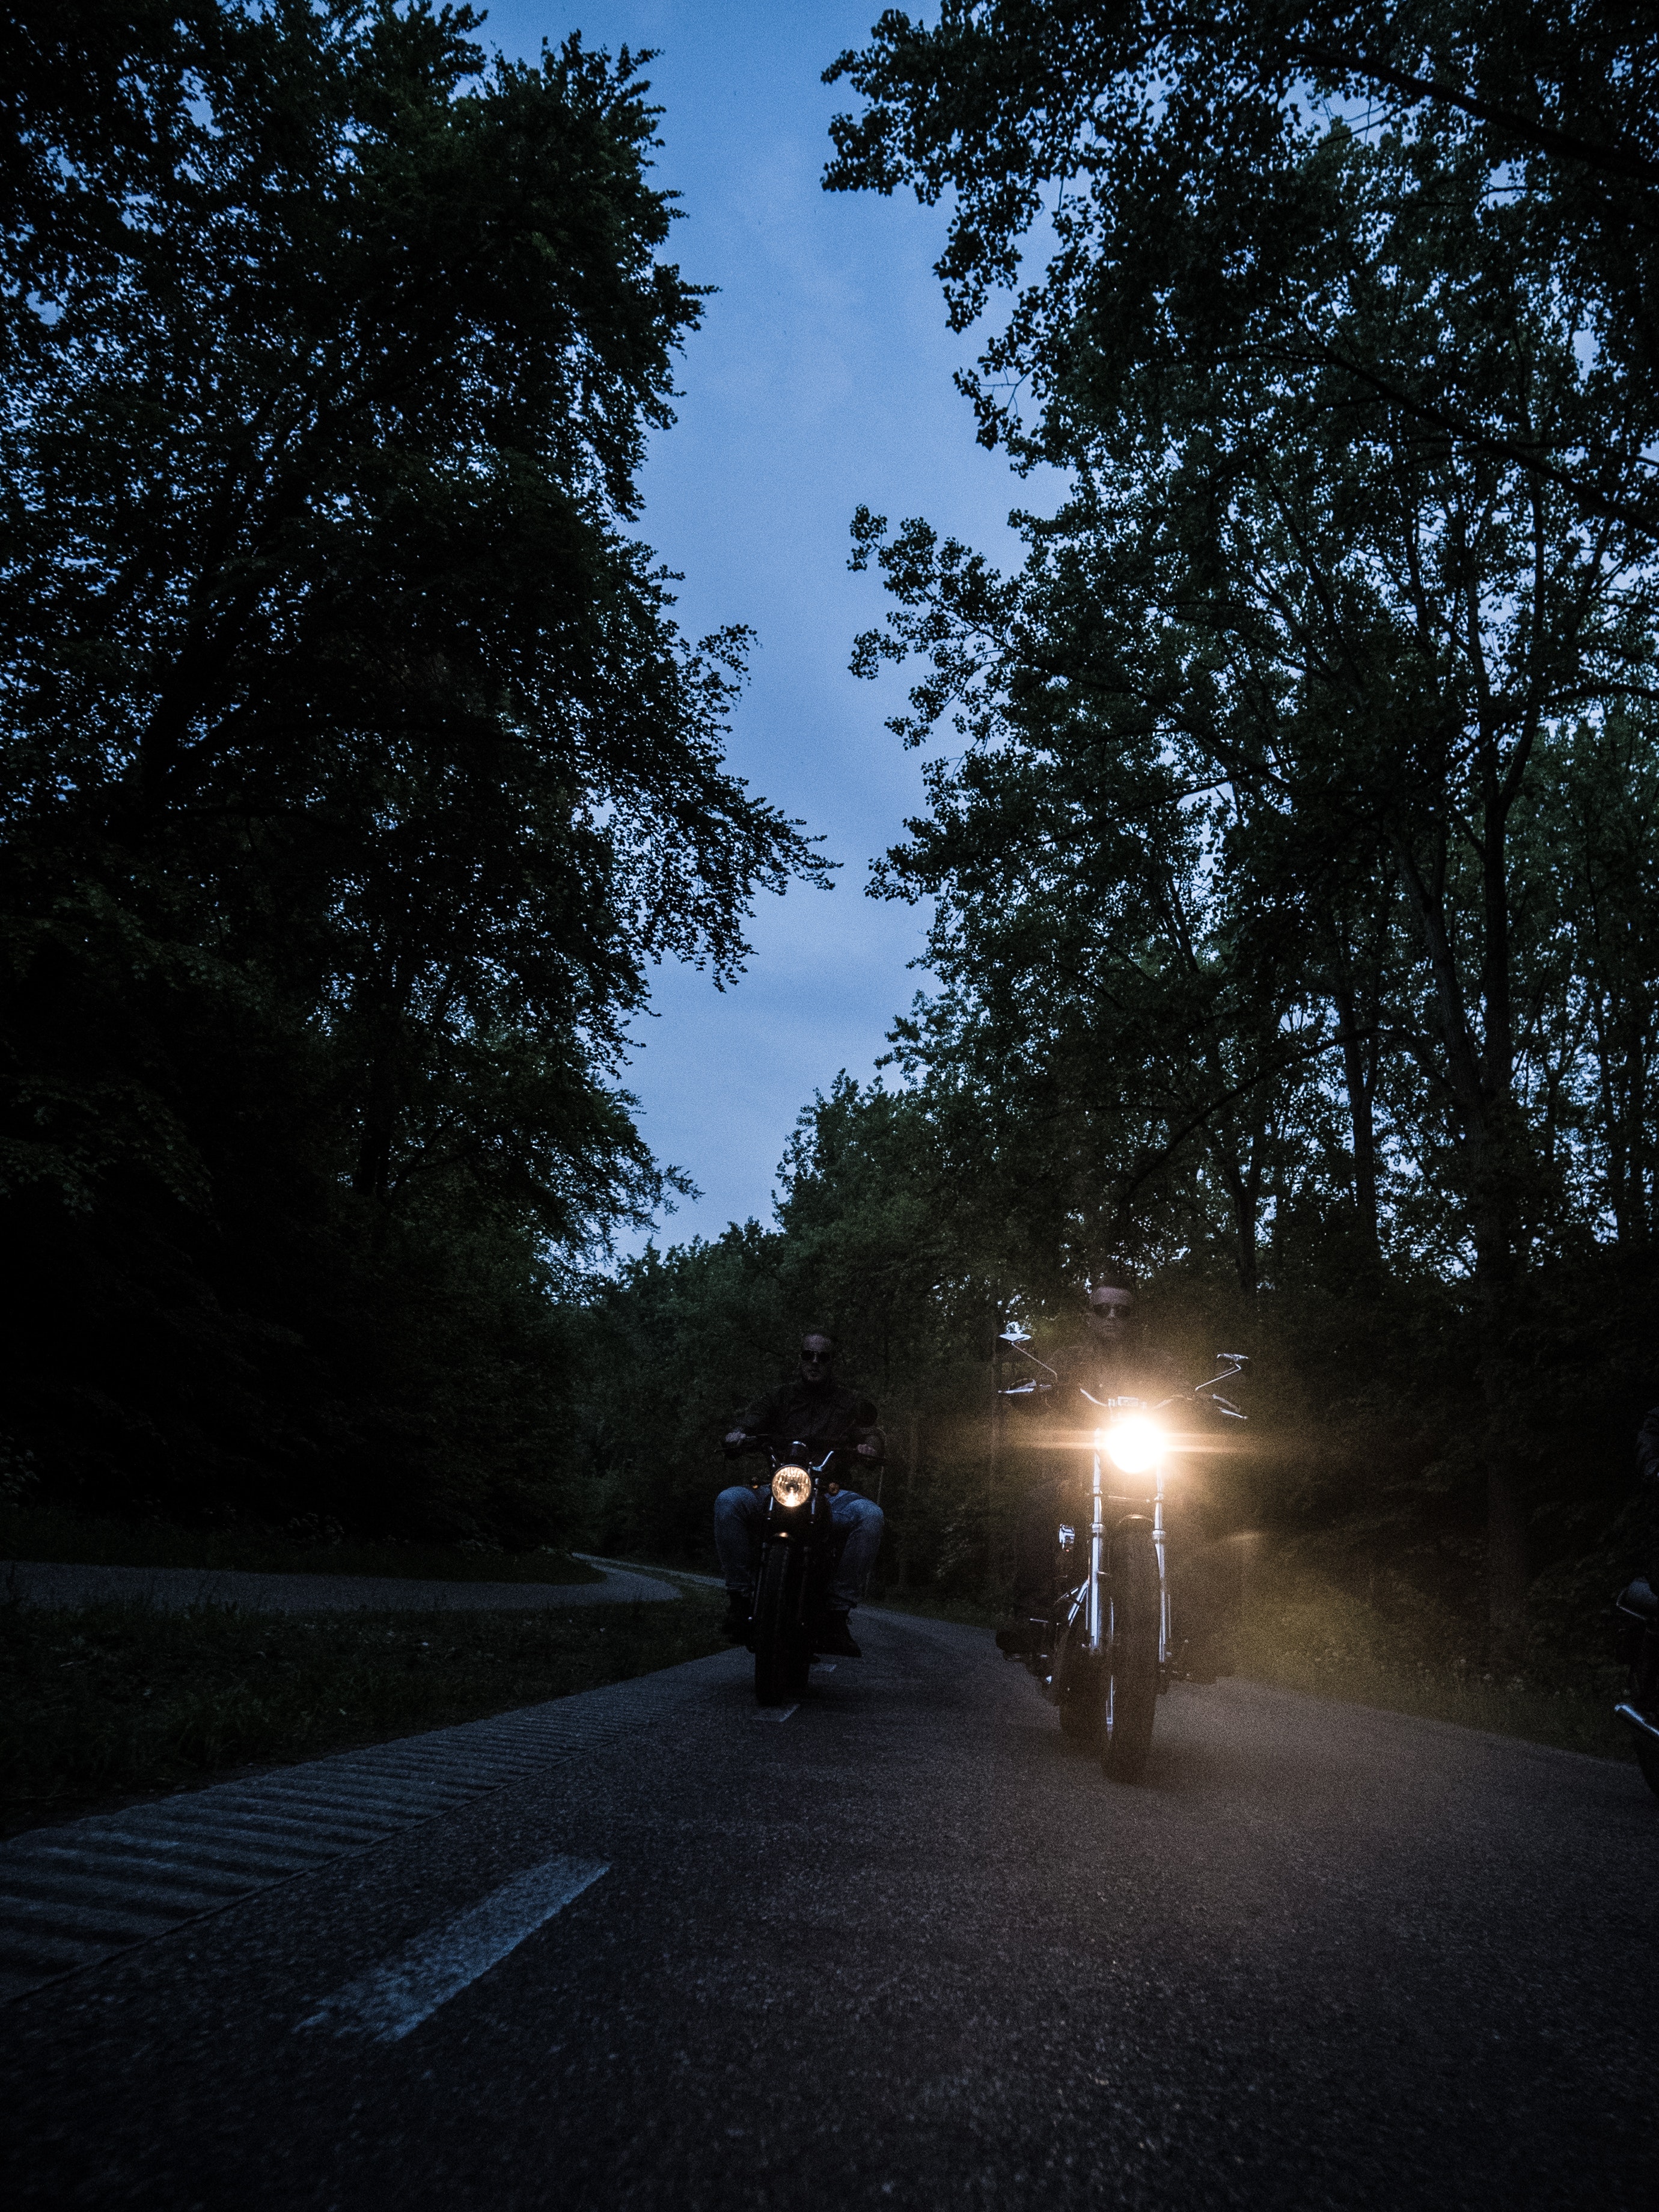
sky, road, light, tree, morning, atmospheric phenomenon, night, lane, asphalt, evening, automotive lighting, darkness, infrastructure, road surface, sunlight, headlamp, cloud, dusk, photography, vehicle, landscape, midnight, plant, thoroughfare, street